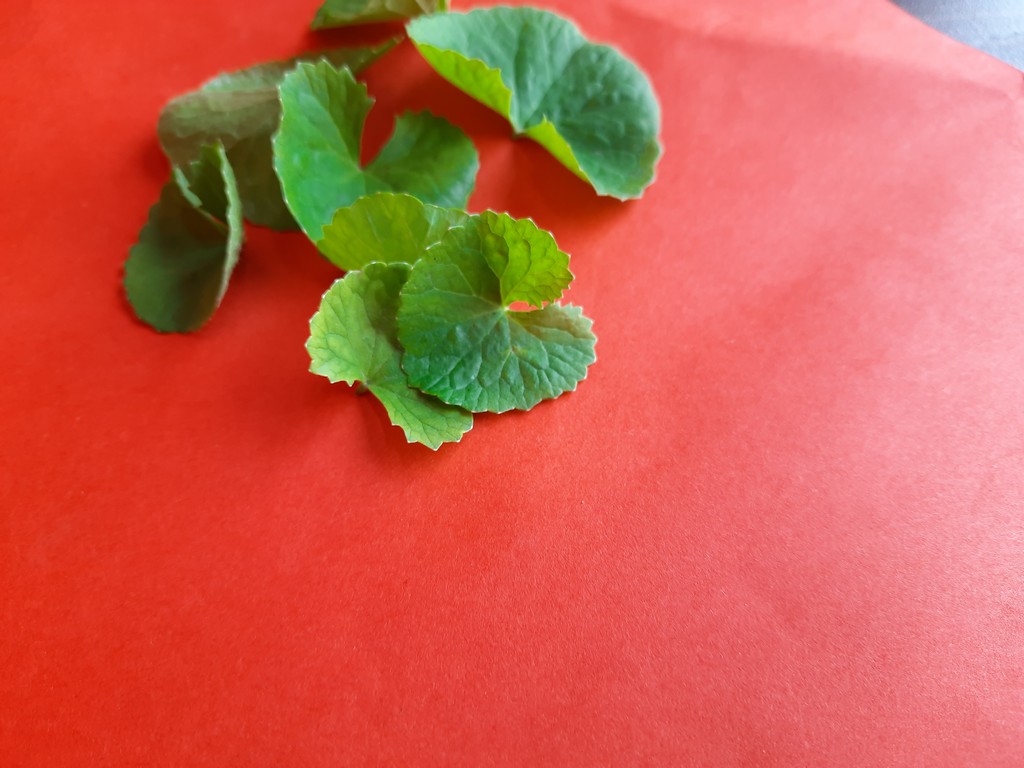
Label: Healthy